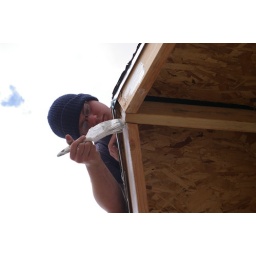
Site 14 outside Tecate Mexico building a house by the TKA students.